Wilhelm Philippe Schimper

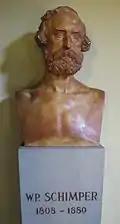
W. P. Schimper

Since 1854, he had been a Corresponding Member of the French Academy of Sciences in Paris. Schimper was elected as a member of the German National Academy of Sciences Leopoldina in 1862.